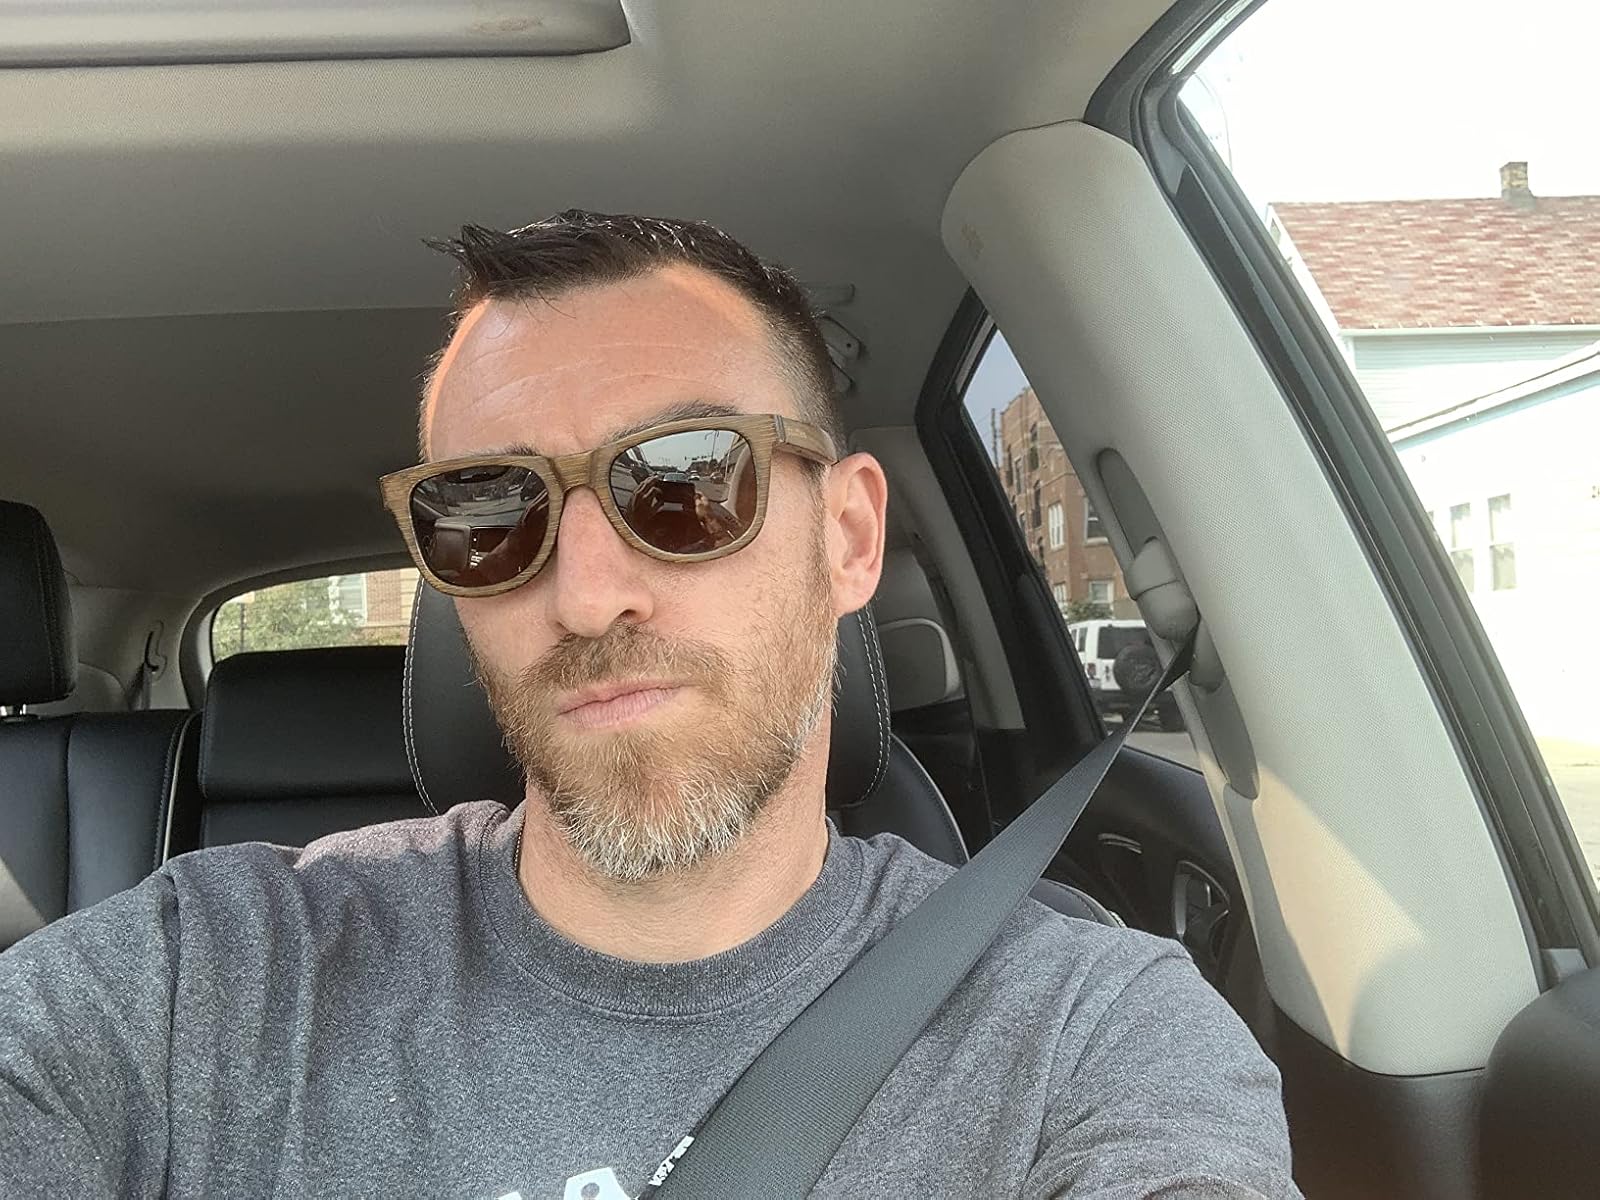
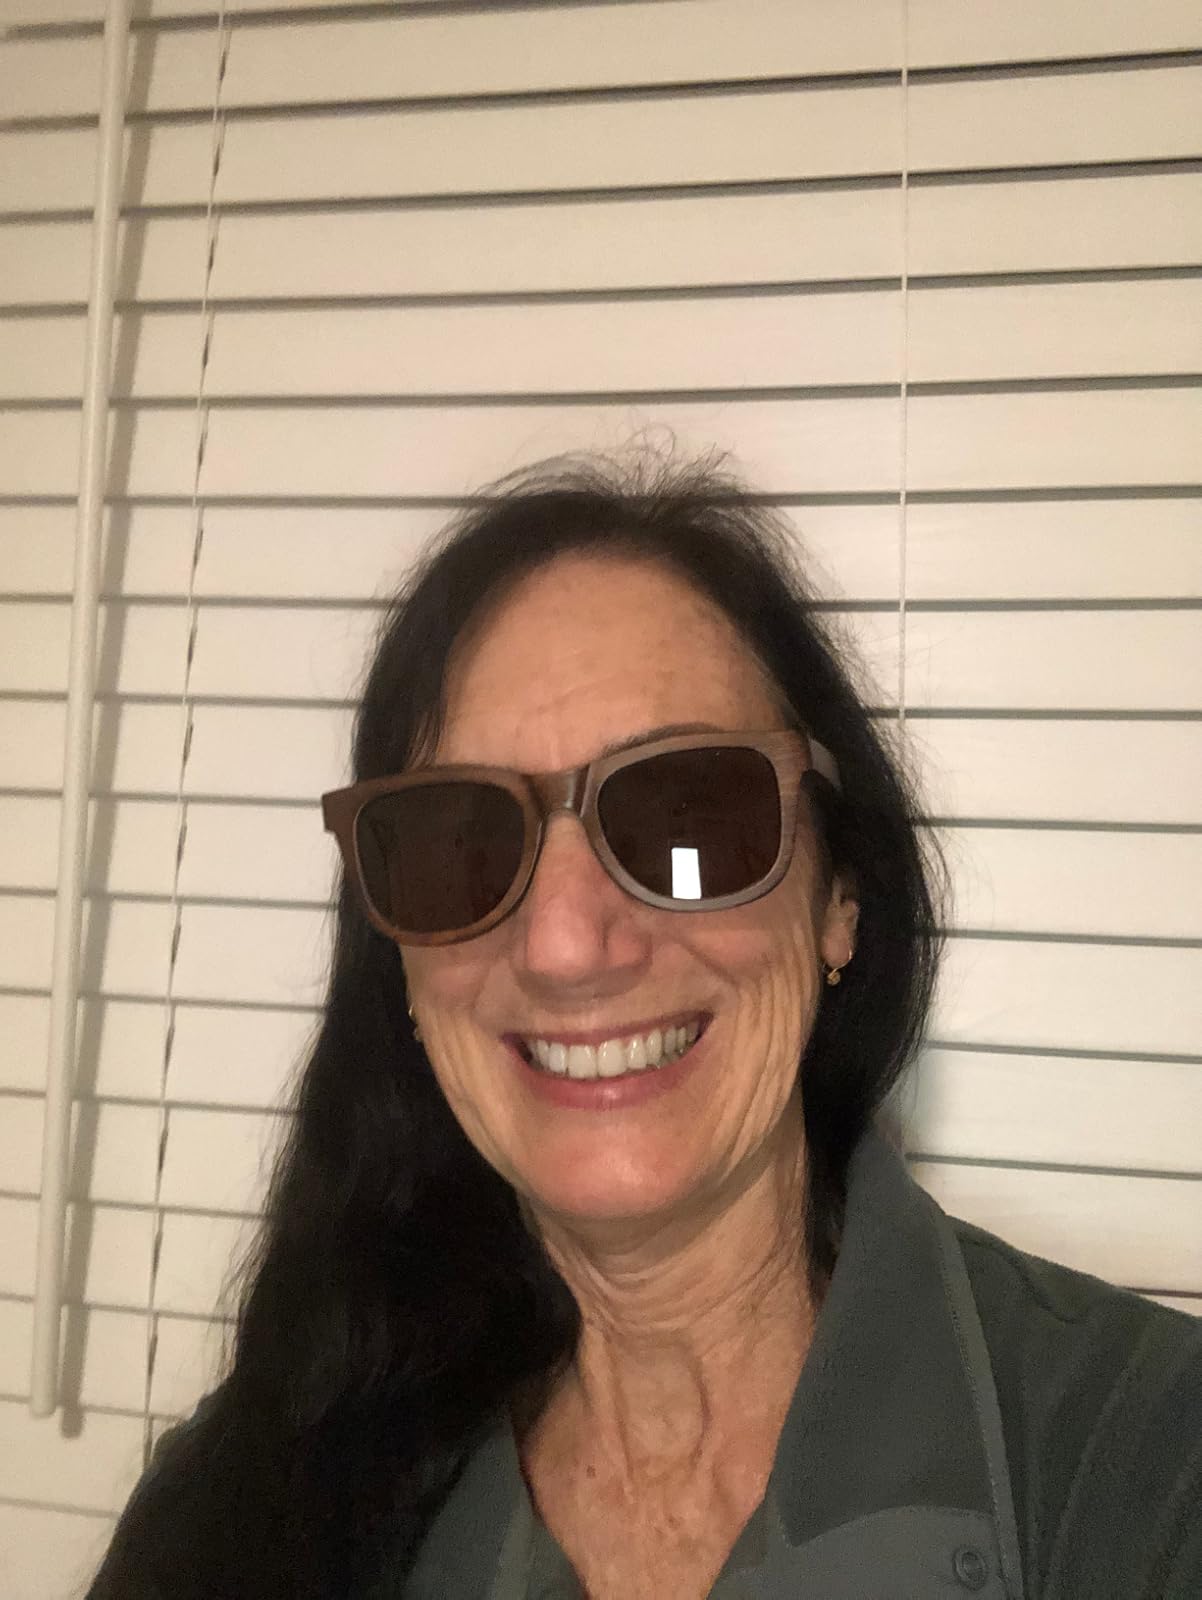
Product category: accessories_sunglasses
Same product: yes